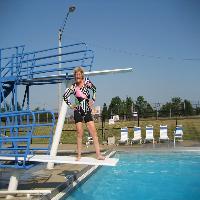
Weather: sun or clear